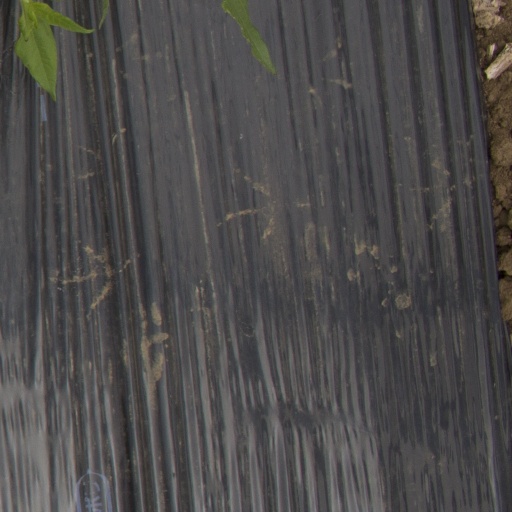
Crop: Jerusalem artichoke